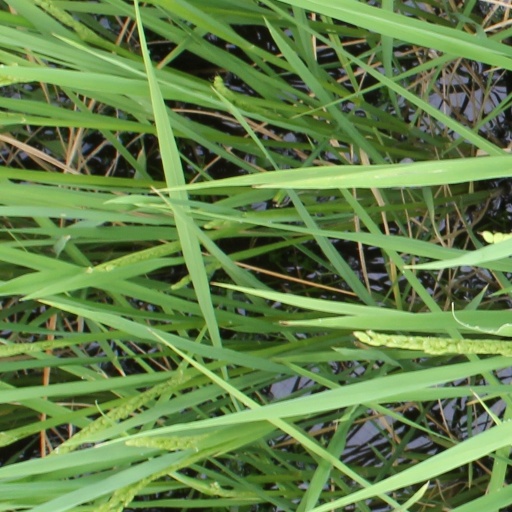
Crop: rice